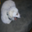
Label: dog